Ronnie Lane

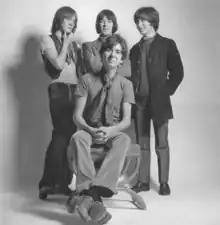
Lane (seated) with Small Faces in 1968

The Small Faces consisted of Lane on bass guitar, Marriott as guitarist and lead vocalist, Jones as drummer, and Winston on keyboards. (The name "Small" was chosen as they were each no taller than 5' 6" in height.) They made their debut in 1965, with Ian McLagan replacing Winston in November 1965. They had a successful chart career; Lane and Marriott wrote hit singles consistently, including "Itchycoo Park" and "All or Nothing". He co-wrote all but one of the tracks on their 1968 concept album "Ogdens' Nut Gone Flake". The album stayed at number one on the UK Albums Chart for six weeks. When Marriott left the group in 1969, they disbanded.